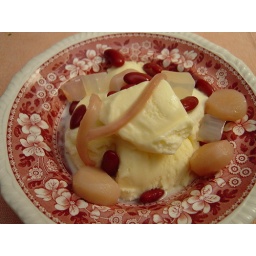
ice cream with coconut jelly, coconut meat, red beans and water chestnuts in sweet syrup